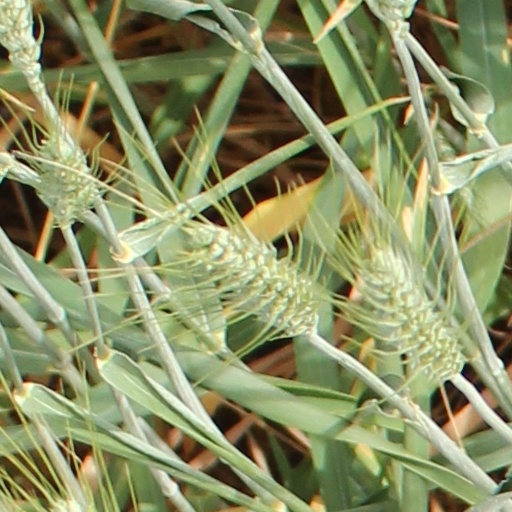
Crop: wheat